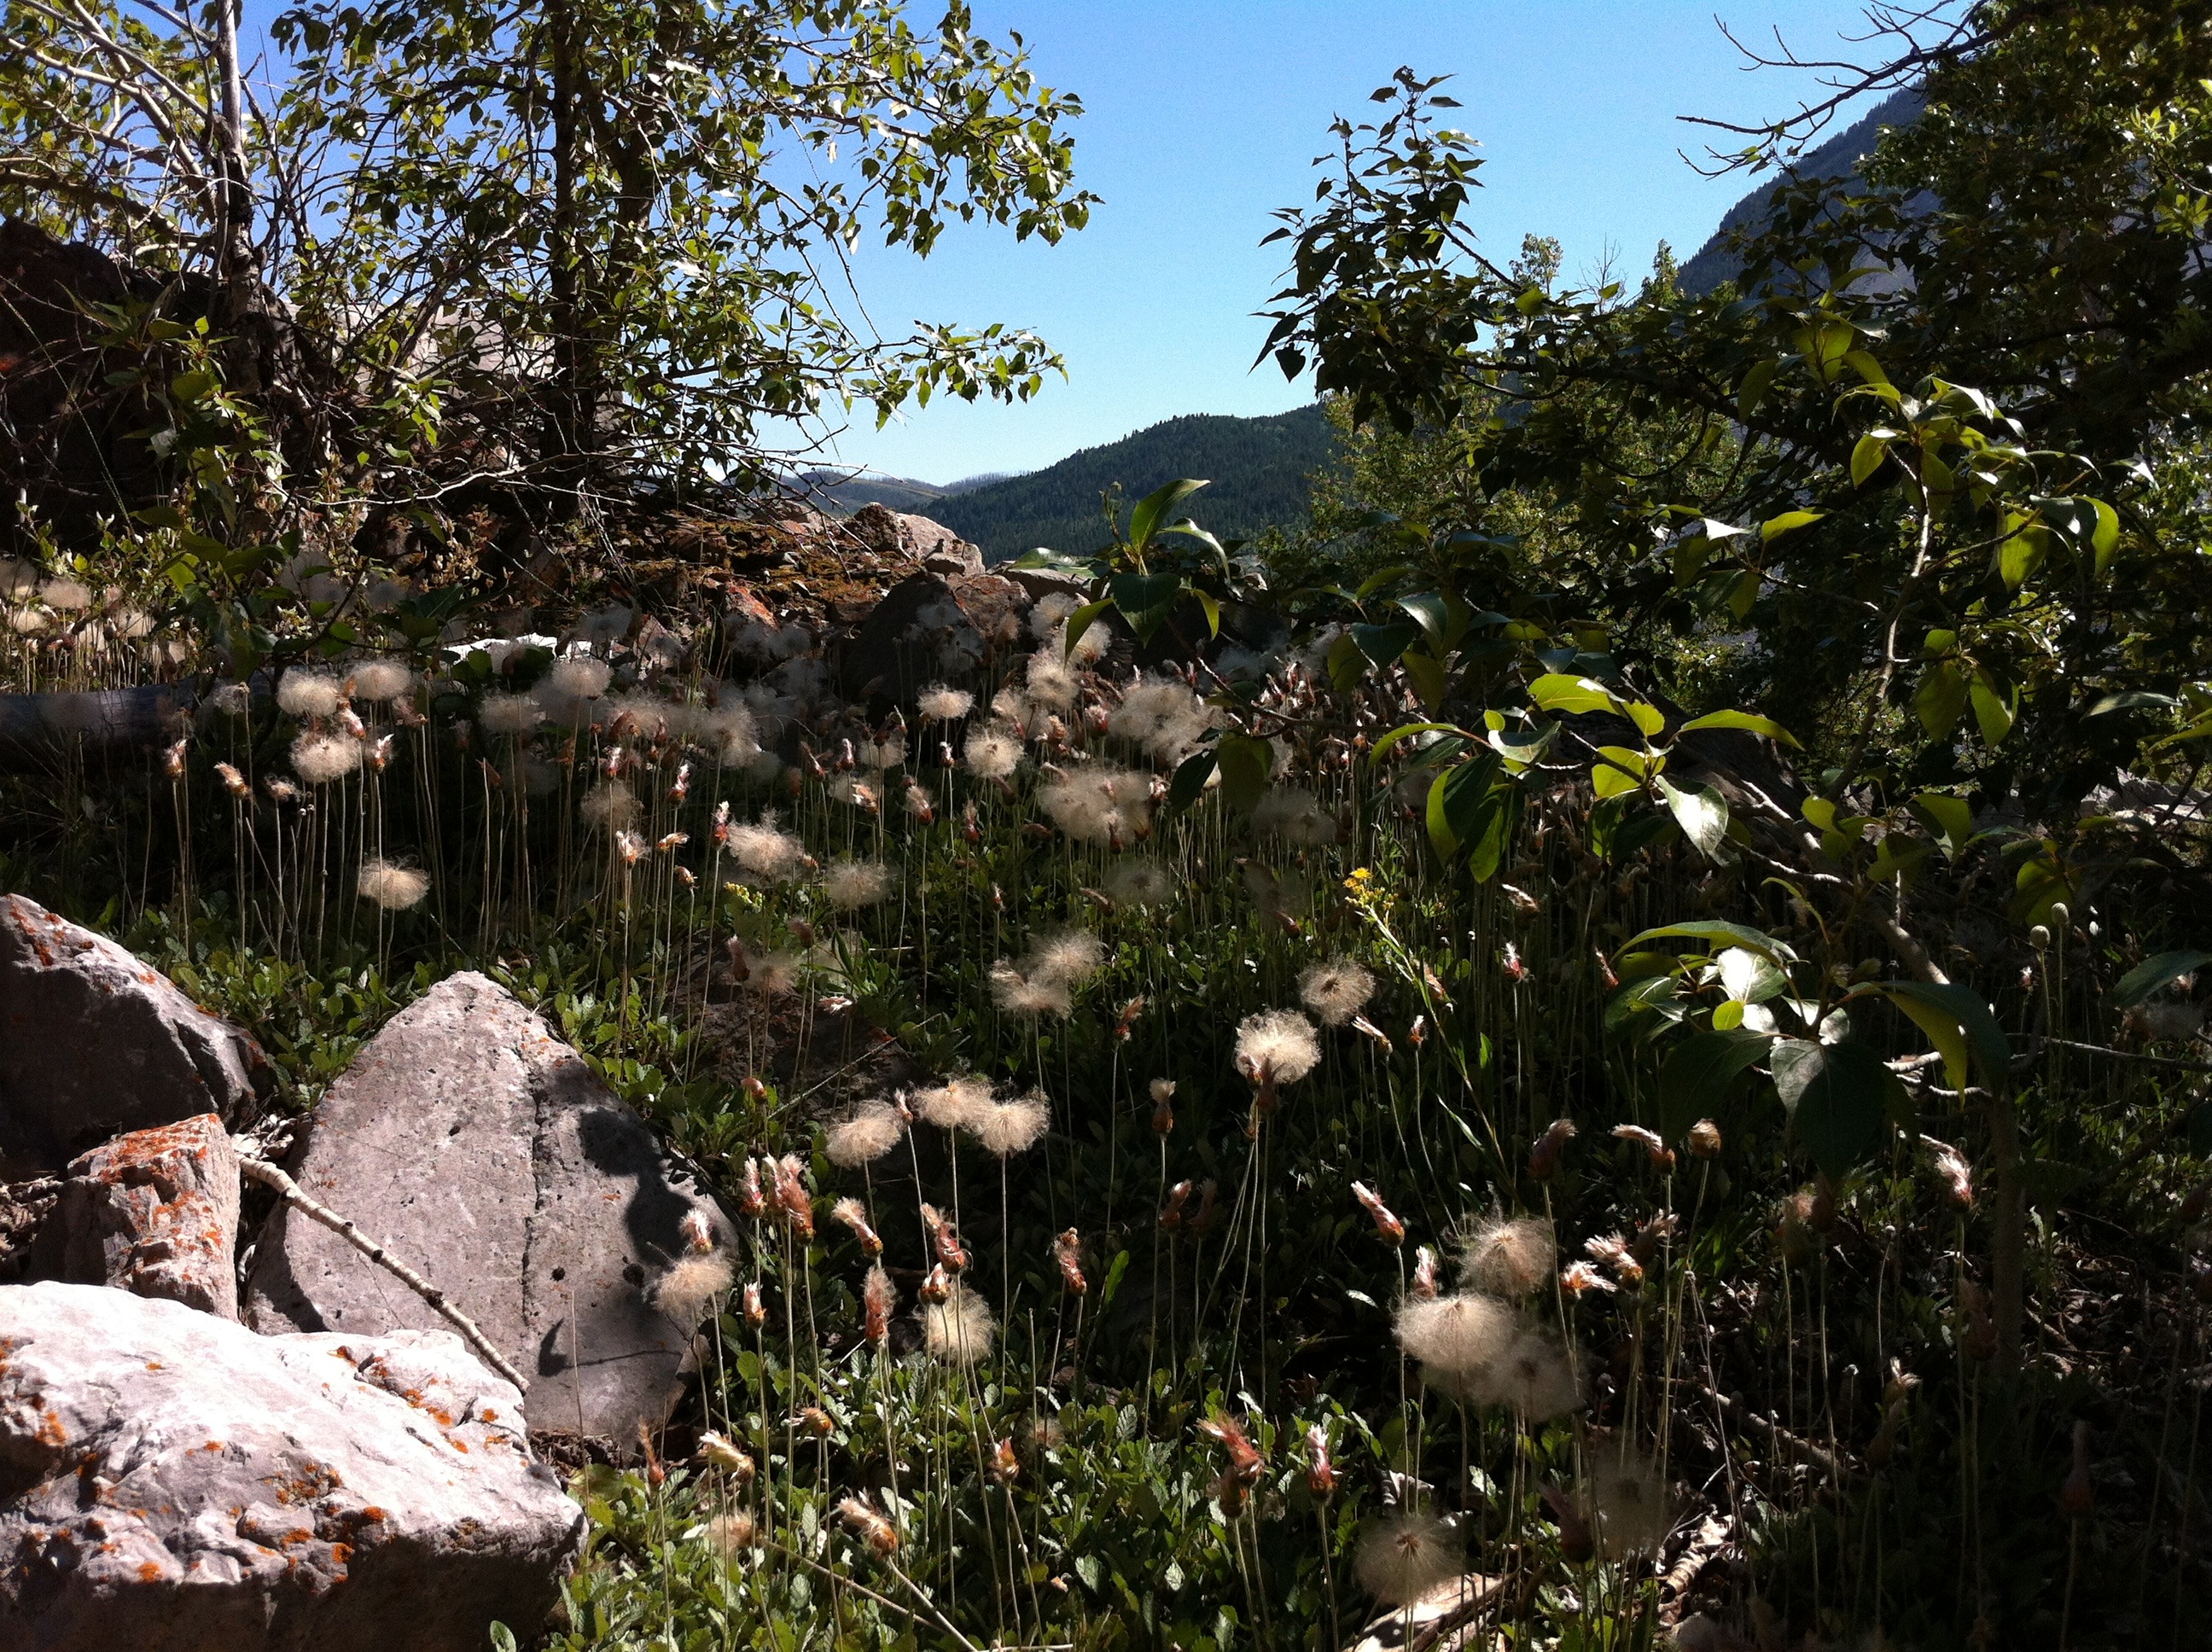
landscape, tree, nature, forest, rock, wilderness, mountain, sky, trail, flower, adventure, wildlife, jungle, botany, blue, garden, flora, flowers, trees, vegetation, rainforest, woodland, habitat, ecosystem, natural environment